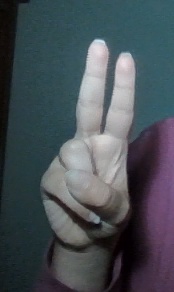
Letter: taa